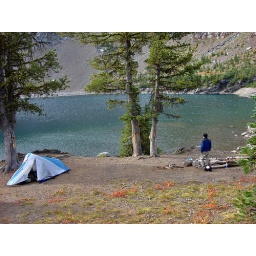
We saw mountain goats on the far side of the lake in the early evening.